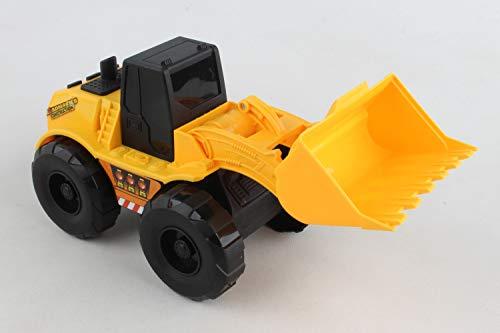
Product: Daron Roadmarks Construction Wheel Loader, Contruction
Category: Toys & Games | Play Vehicles | Toy Vehicles
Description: Functional Lights and sounds.
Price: $12.95
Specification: ASIN:B07VDR9LRY|ShippingWeight:1pounds(Viewshippingratesandpolicies)|DateFirstAvailable:July12,2019